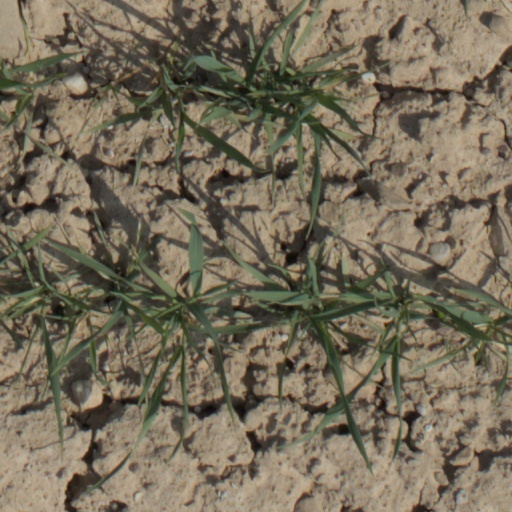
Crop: wheat